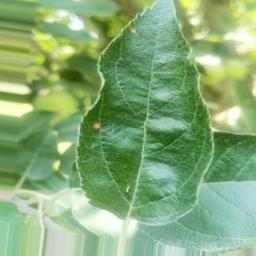
Label: Alternaria